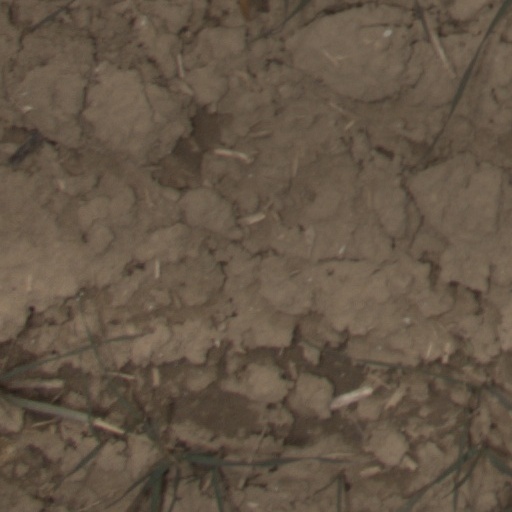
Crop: wheat